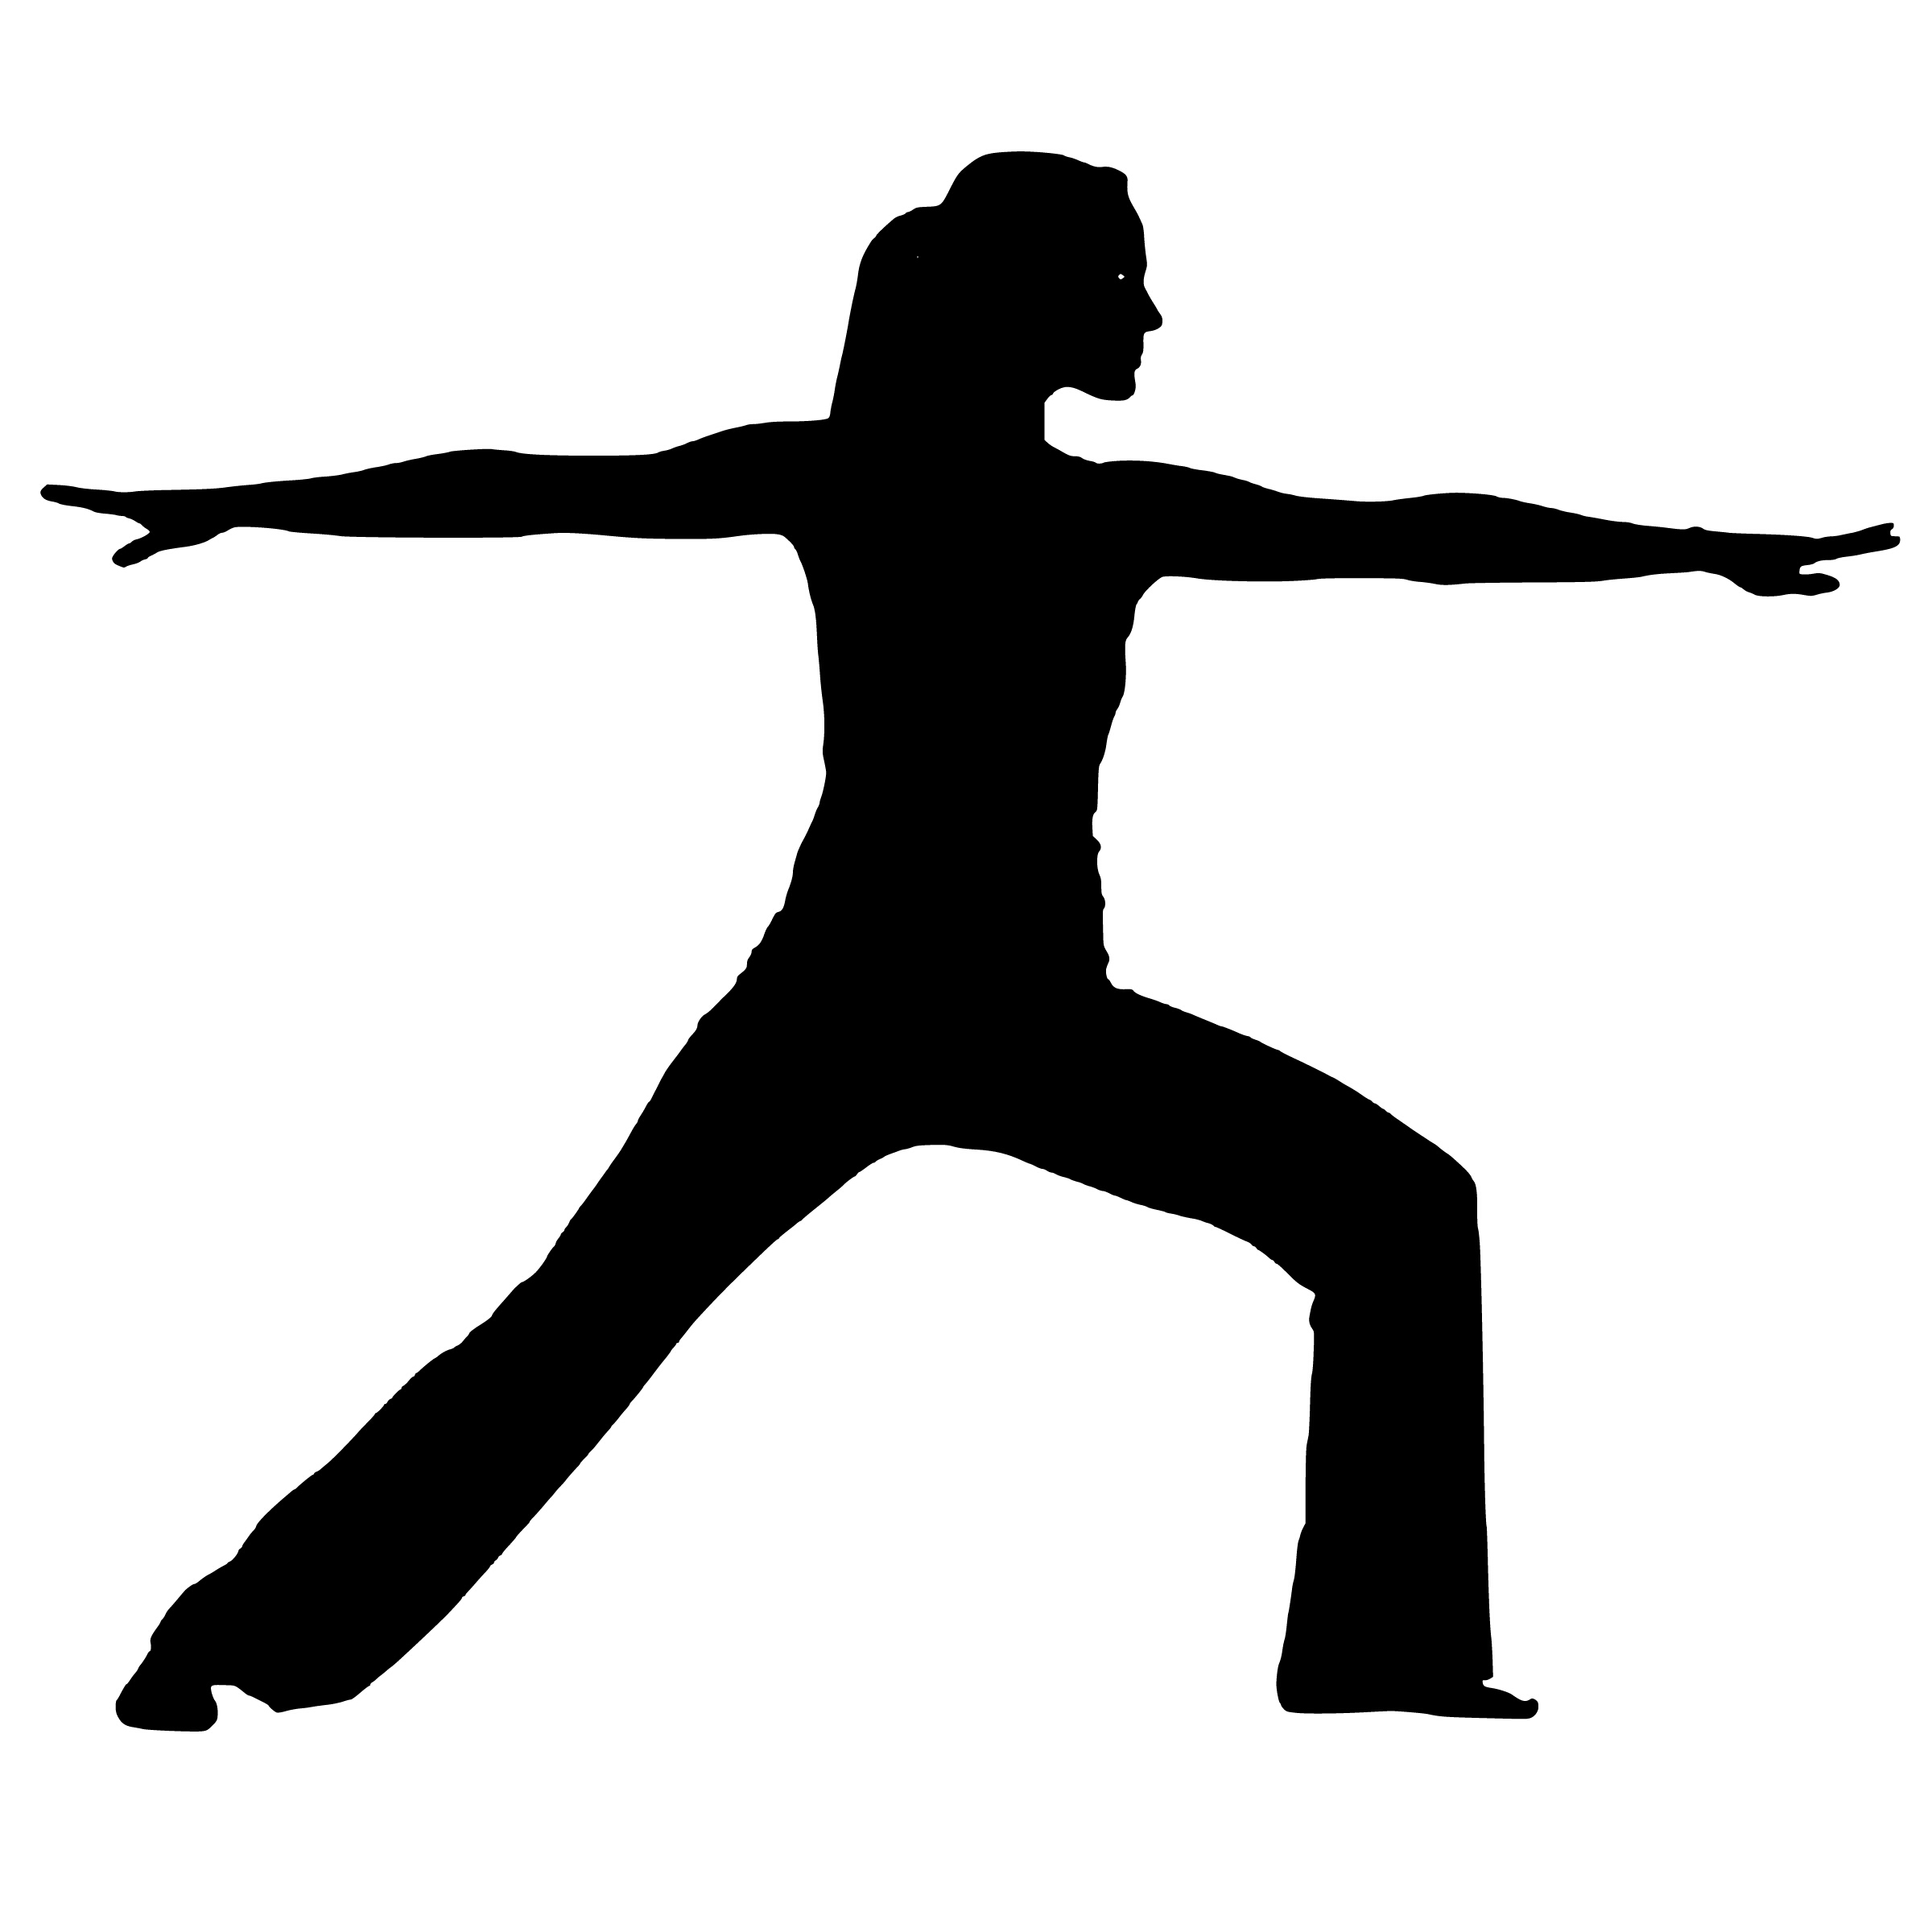
silhouette, pilates, fitness, dancing, exercise, ballet, woman, dancer, gymnastics, balance, flexibility, action energy, position, strength, ballet dancer, silhouetted, people, motion, yoga, pose, female, workout, stretching, slim, training, black, standing, black and white, joint, physical fitness, arm, line, shoe, area, clip art, graphics, font, monochrome photography